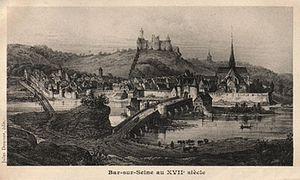
Bar-sur-Seine au XVIIe siècle
La minoterie Charrier, aussi appelée moulin de Bar-sur-Seine, est une ancienne minoterie située sur un bras de la Seine à Bar-sur-Seine dans l’Aube, en France. Construite à l’emplacement d’un moulin d’origine ancienne, la minoterie à pans de bois du milieu du XIXᵉ siècle est la dernière de ce type de grands moulins ayant existé dans la région. Abandonnée durant de longues années, son état de dégradation avancée fait qu’elle est considérée « Patrimoine en péril » en 2019.
Les vestiges du château de Bar-sur-Seine sont ceux d'un château fort médiéval détruit à la fin du XVIe siècle.